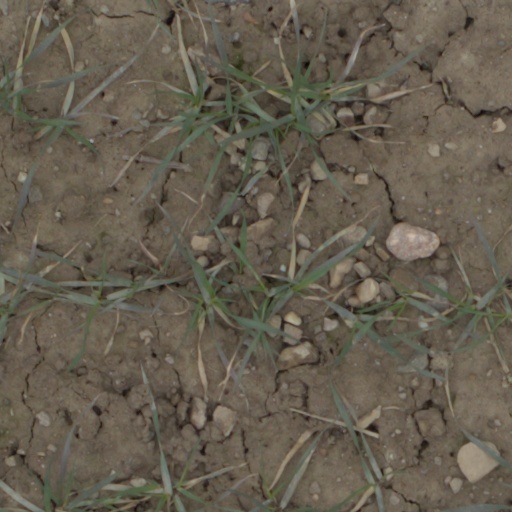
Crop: wheat